Nándor Katona

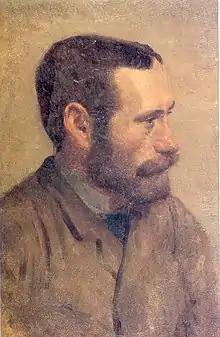
Nándor Katona, probable self-portrait.

Katona Nándor or Nathan Ferdinand Kleinberger (12 September 1864 Szepesófalu (Spišská Stará Ves), Kingdom of Hungary now Slovakia – 1 August 1932, Budapest, Hungary) was a Hungarian Jewish painter.